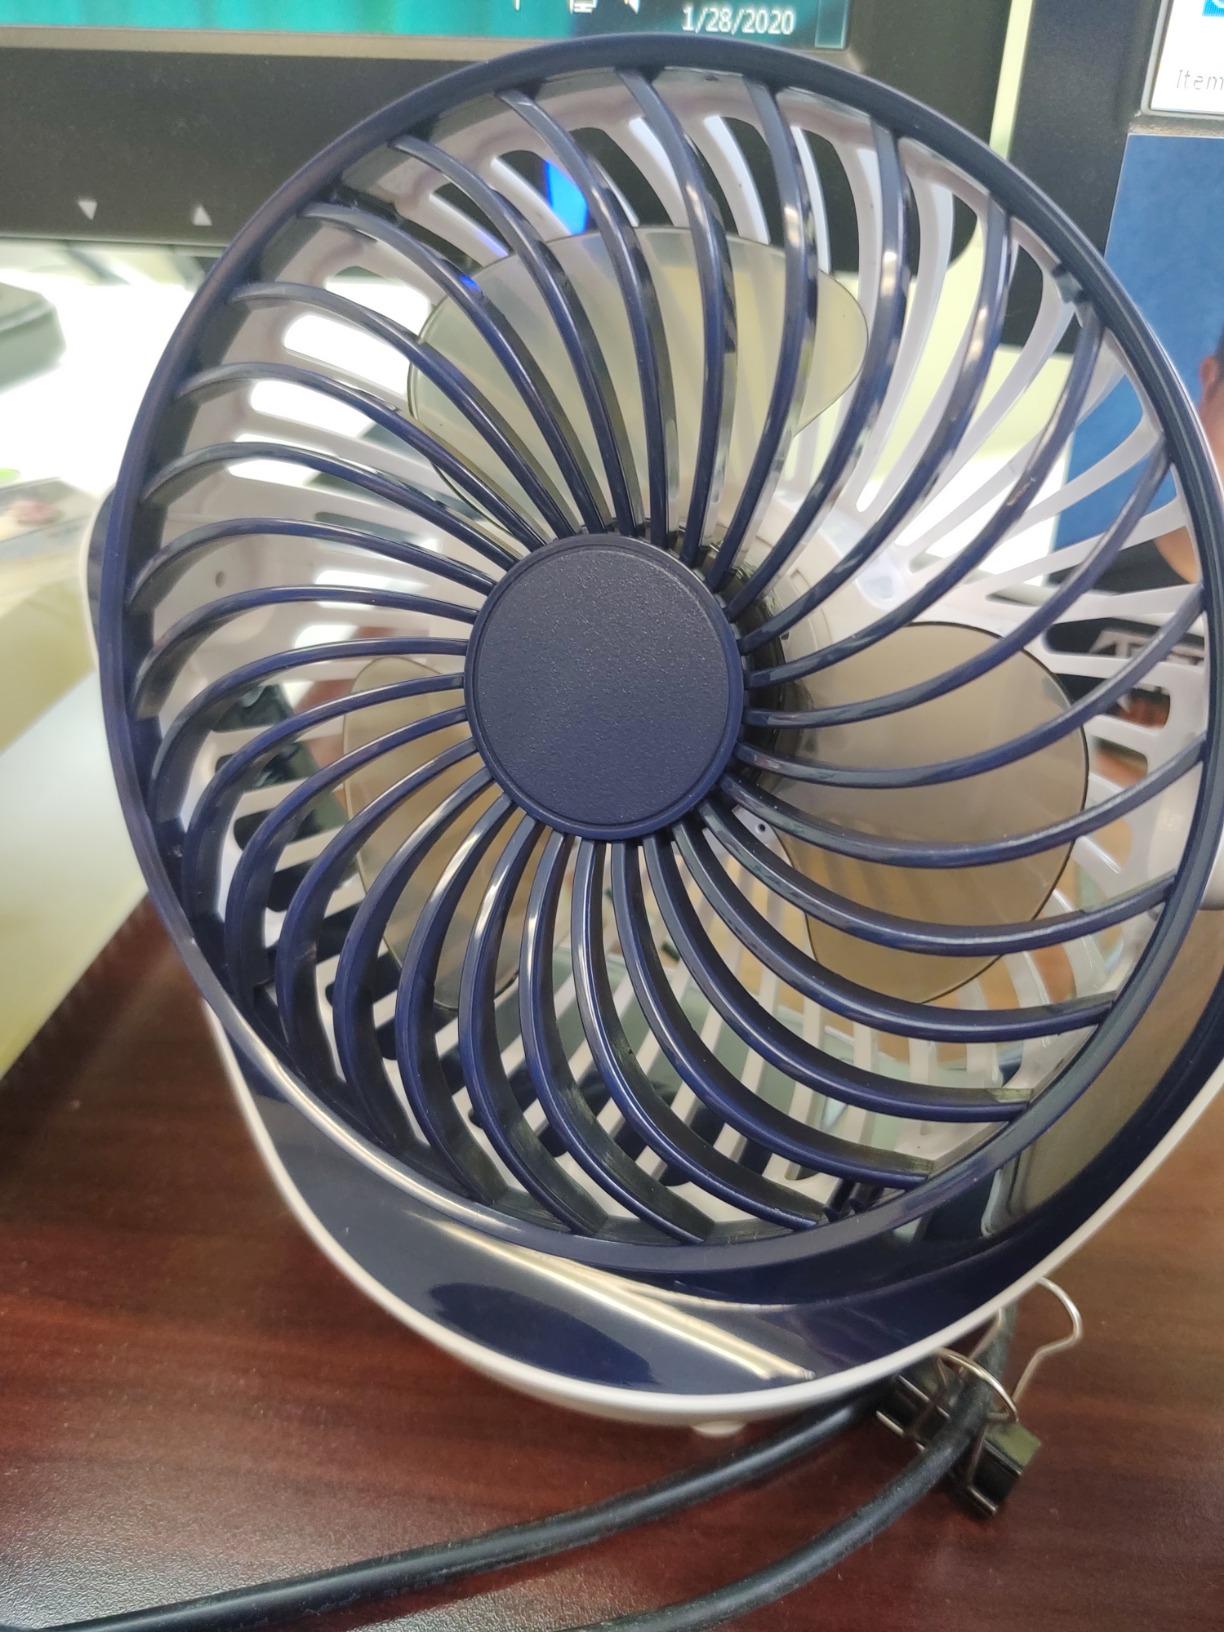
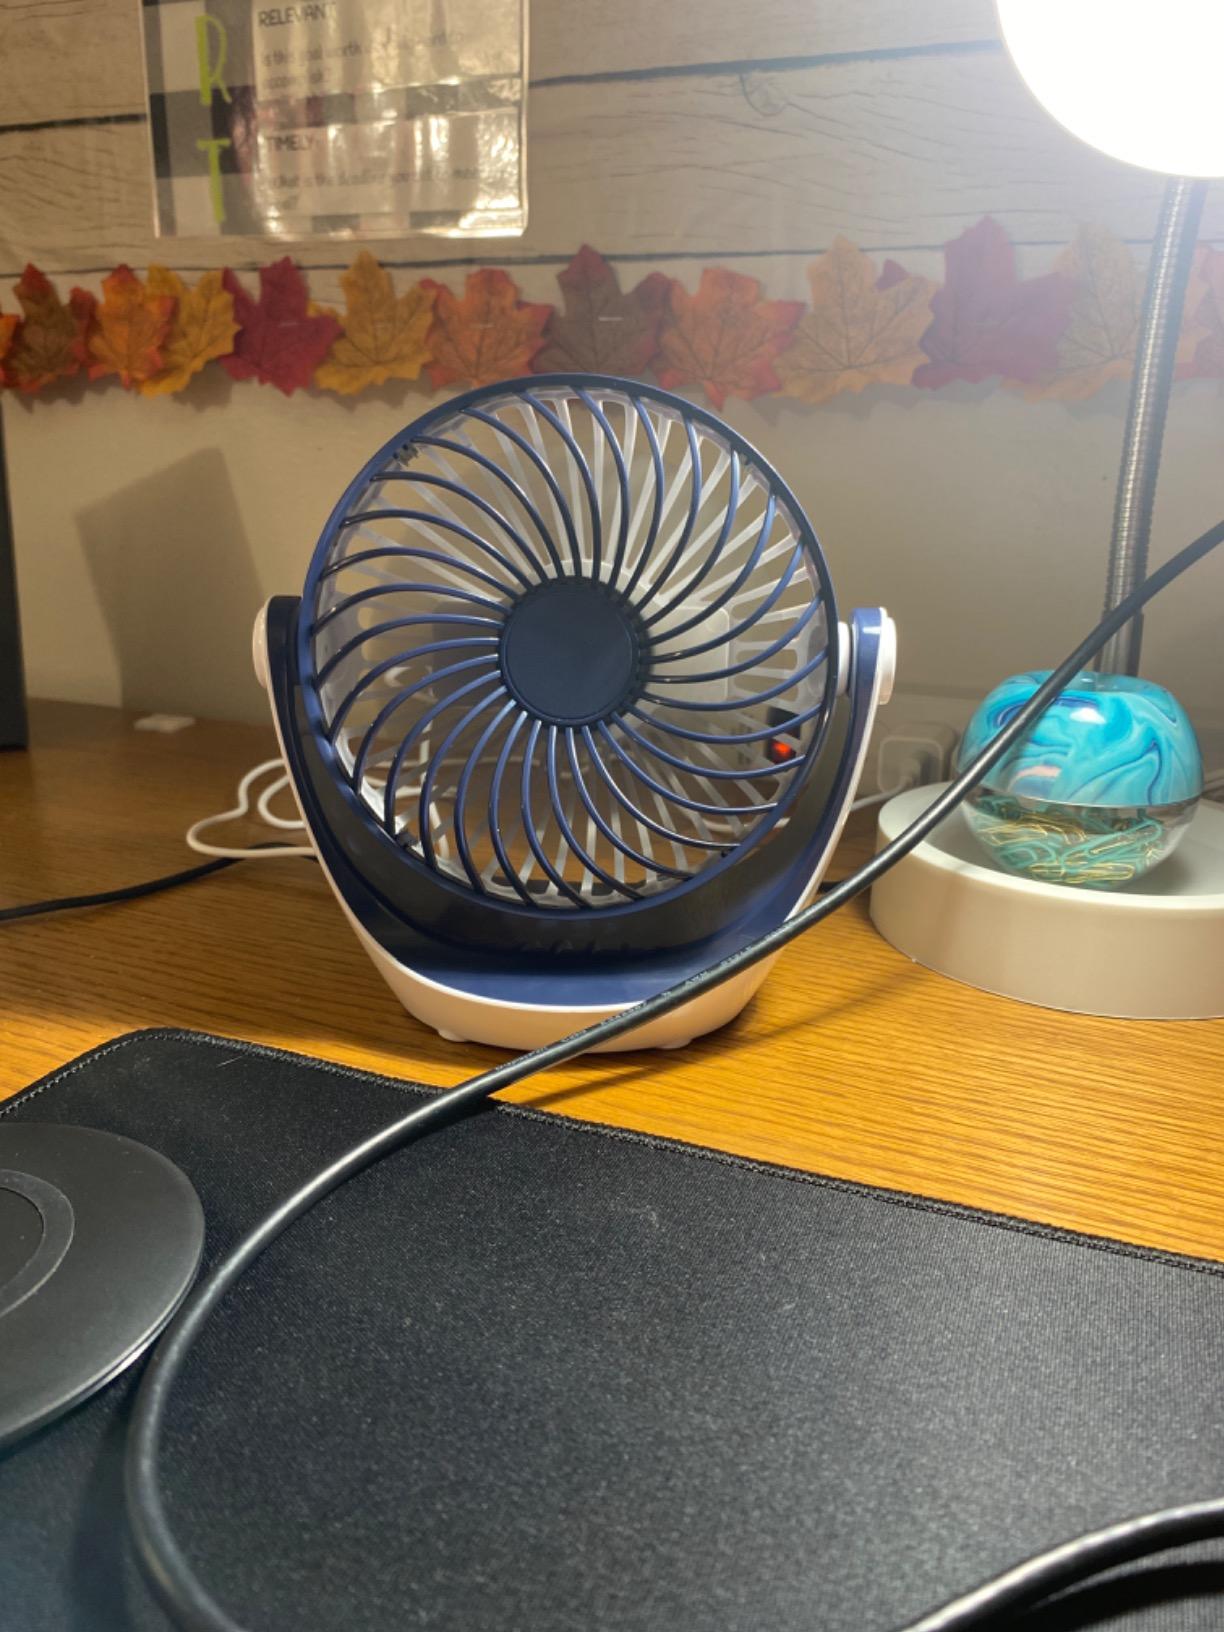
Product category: fan
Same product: yes